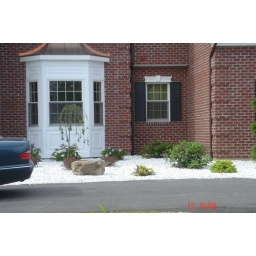
close up of cherry tree in front of office bay window; by next year, this tree would be more visible